The Other Side (2015 film)

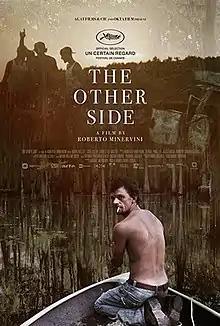
Film poster

The Other Side is a 2015 French-Italian documentary film directed by Roberto Minervini. It was screened in the Un Certain Regard section at the 2015 Cannes Film Festival.